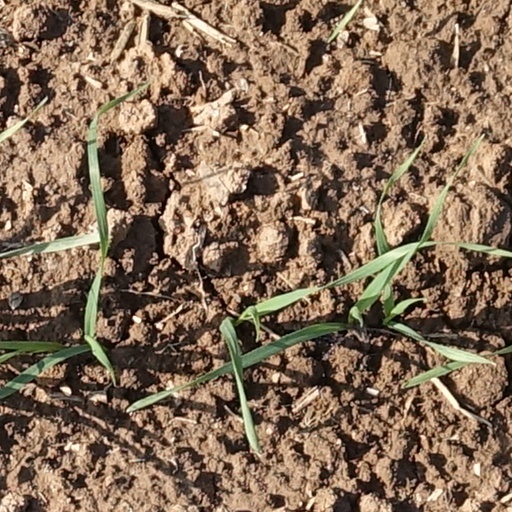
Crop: wheat